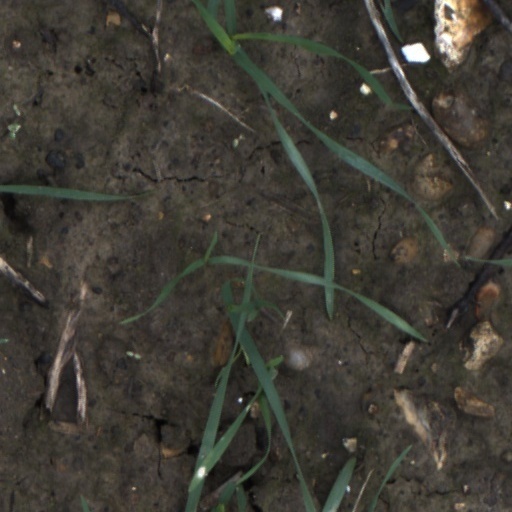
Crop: wheat